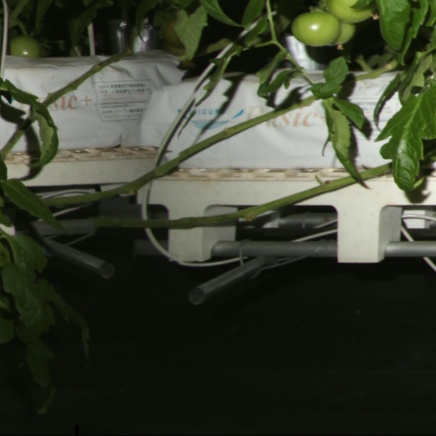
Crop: tomato